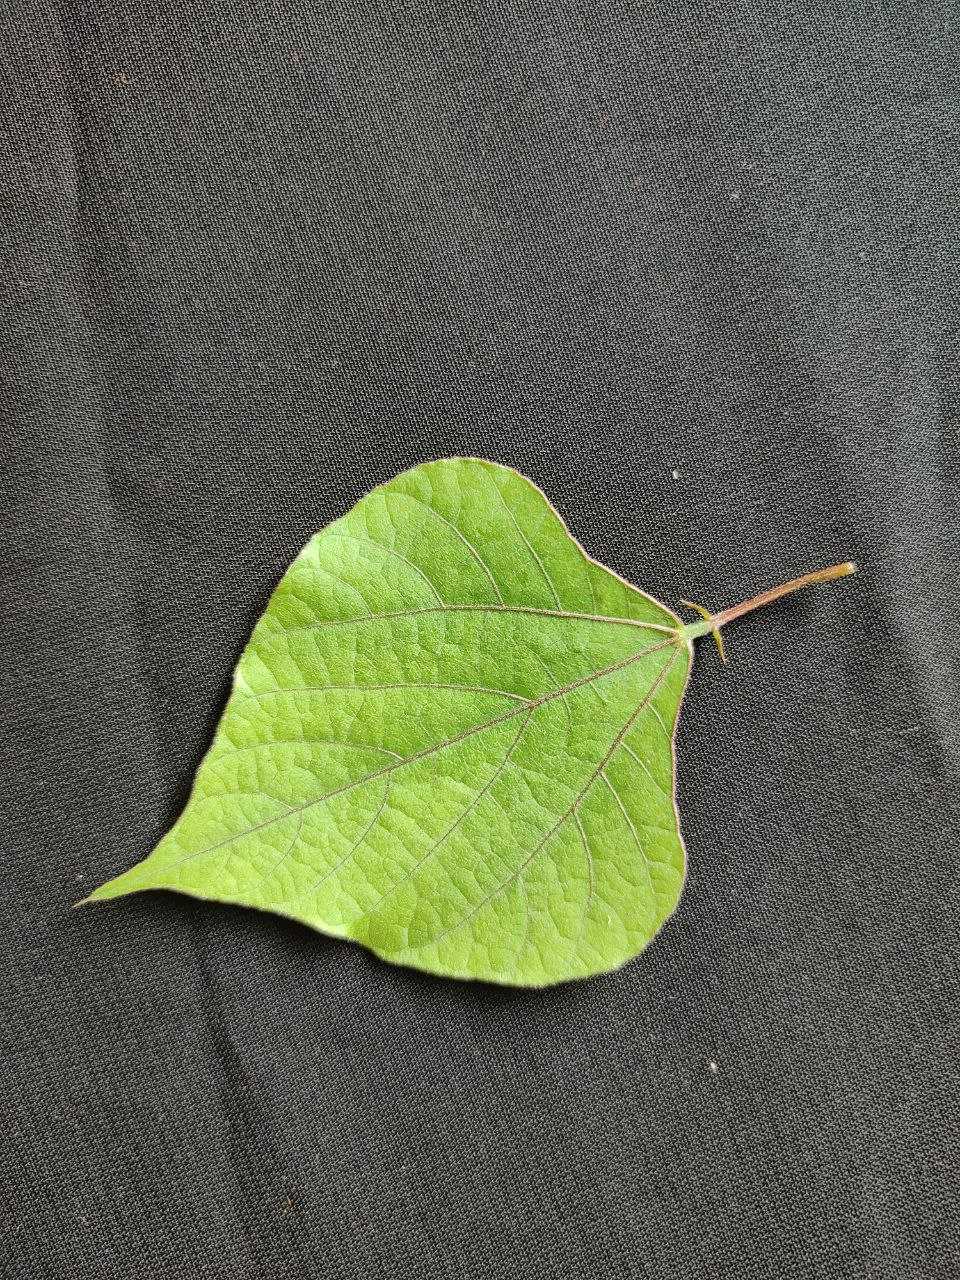
Crop: bean
Leaf condition: Fresh Leaf